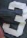
Number: 3